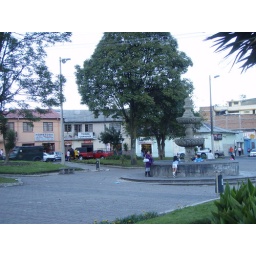
Our apartment is in the white building with the sign 'Tienda Coprovit' - which is our landlords corner store.